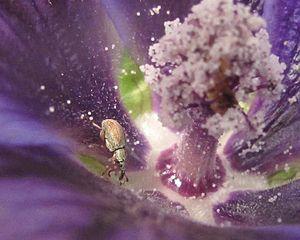
La Grande mauve, appelée aussi Mauve sylvestre ou Mauve des bois, est une plante herbacée bisannuelle médicinale de la famille des Malvacées.